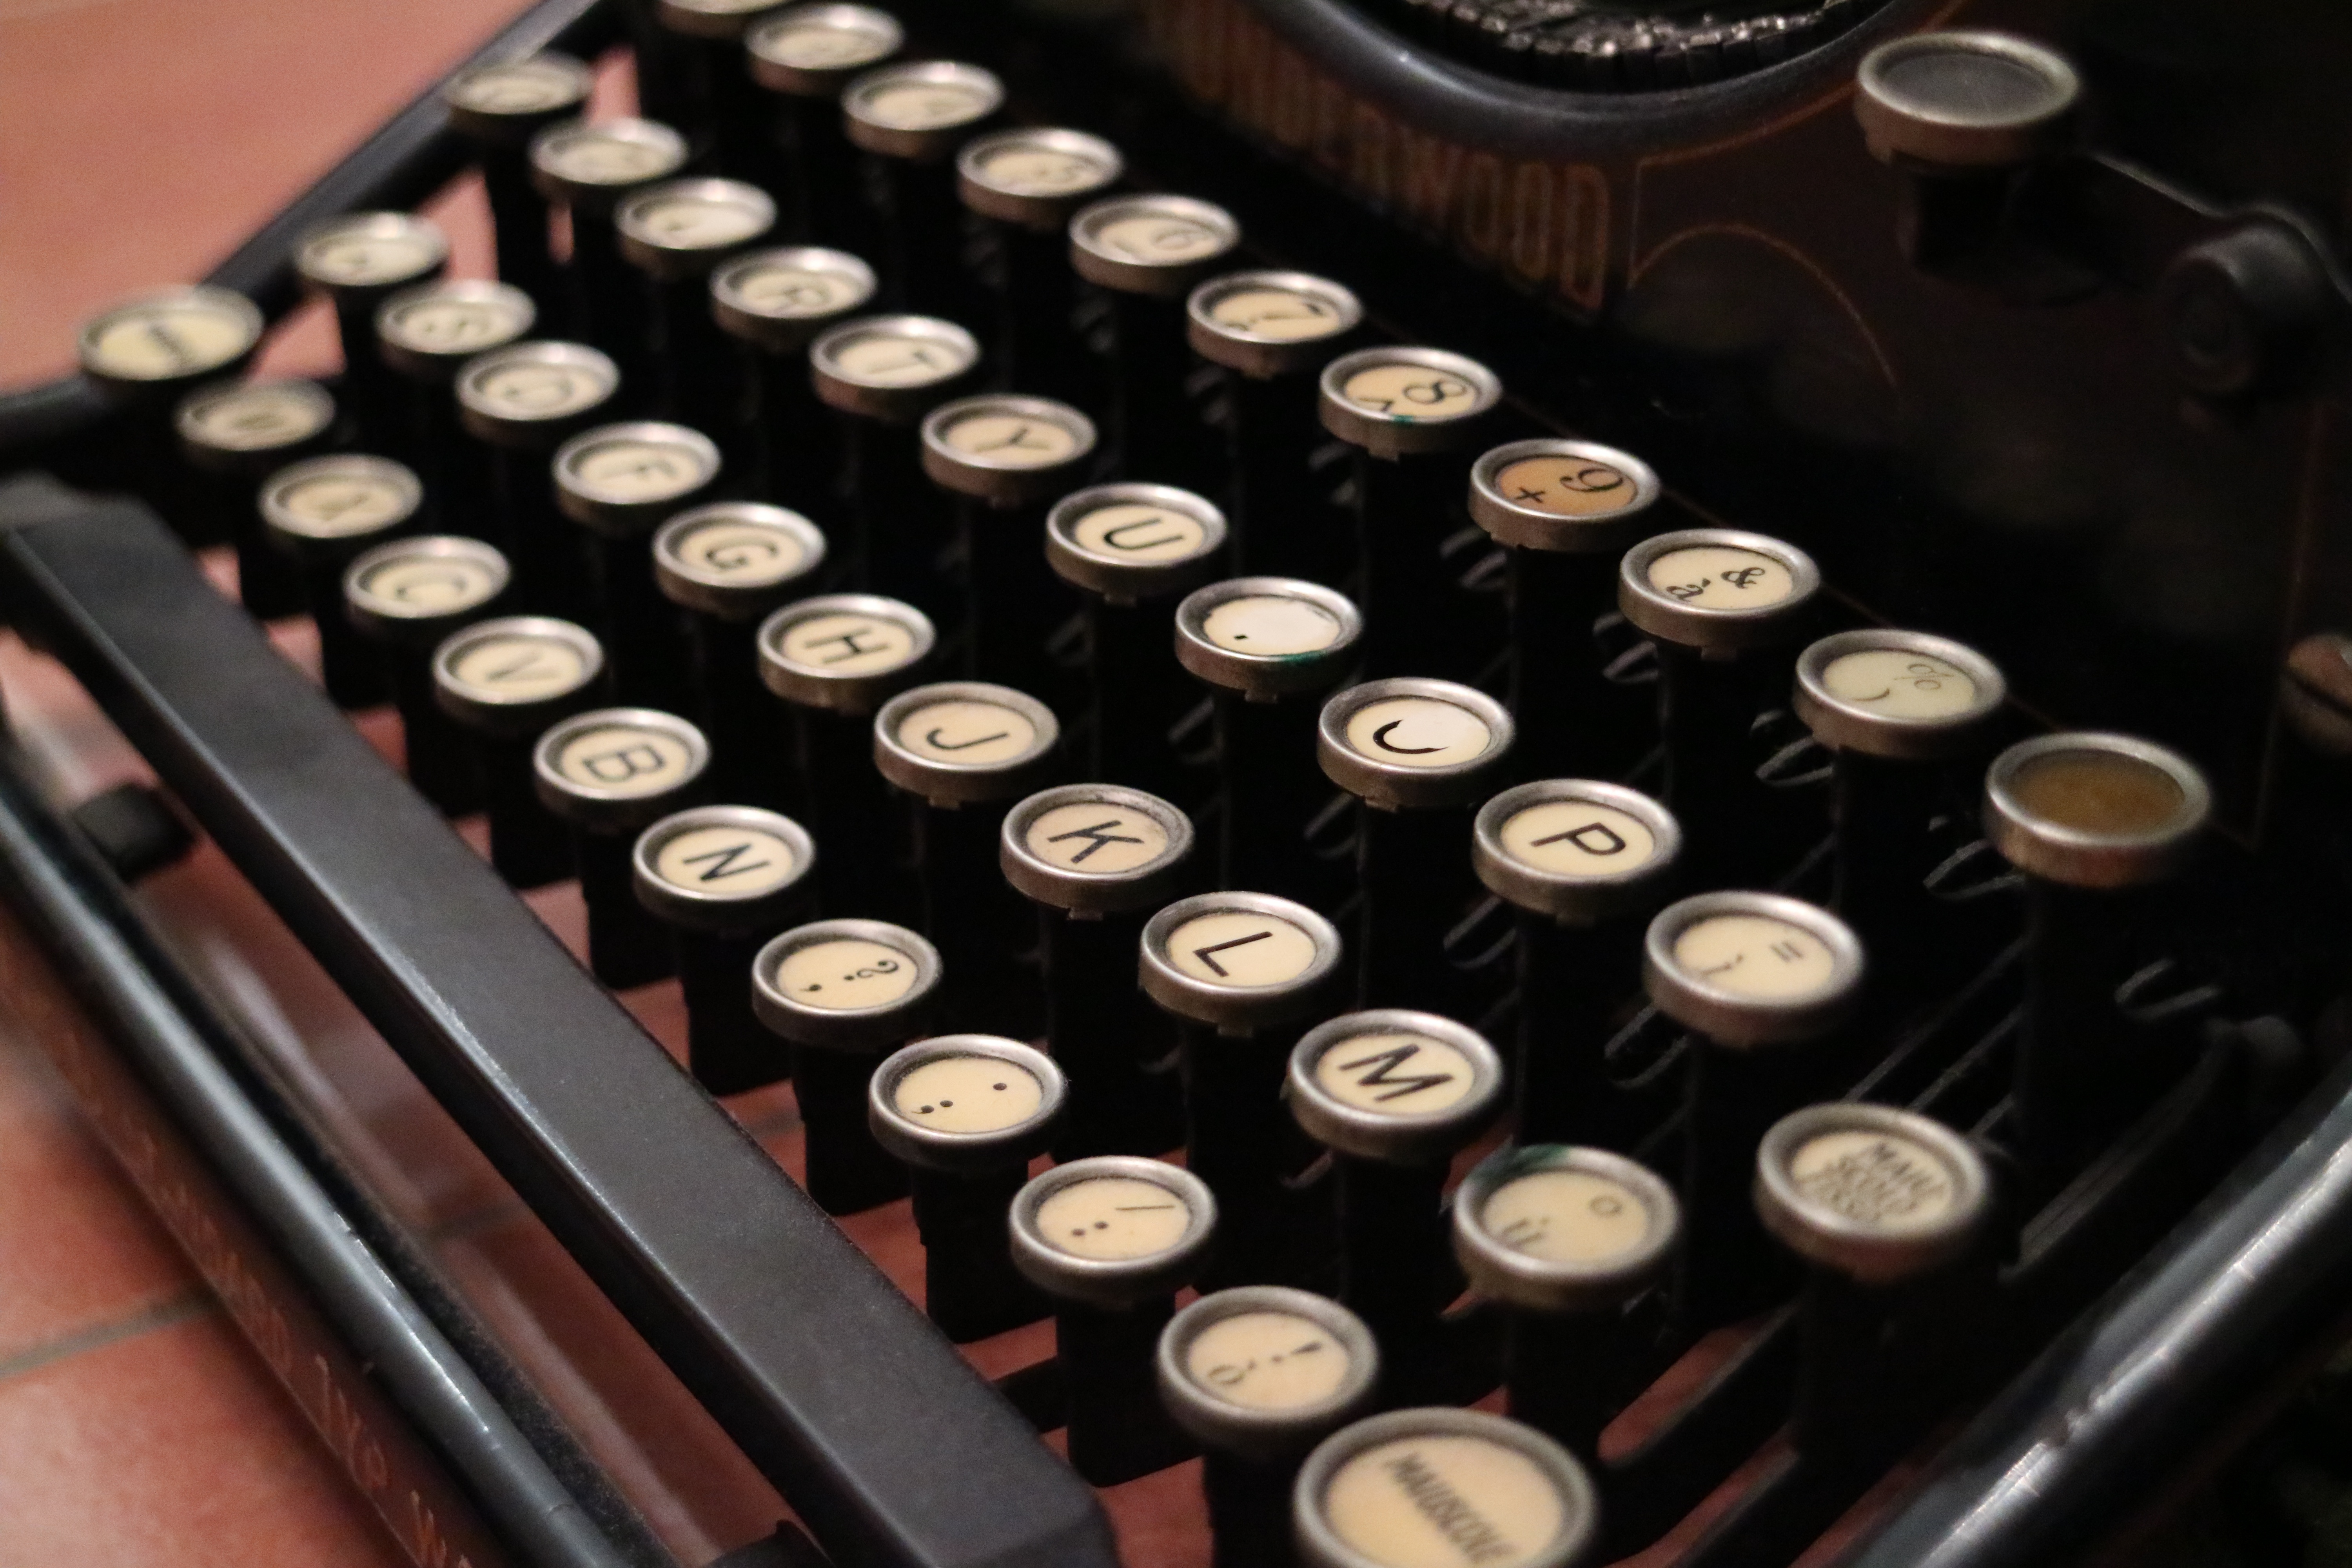
vintage, retro, typewriter, eye, typewrite, office equipment